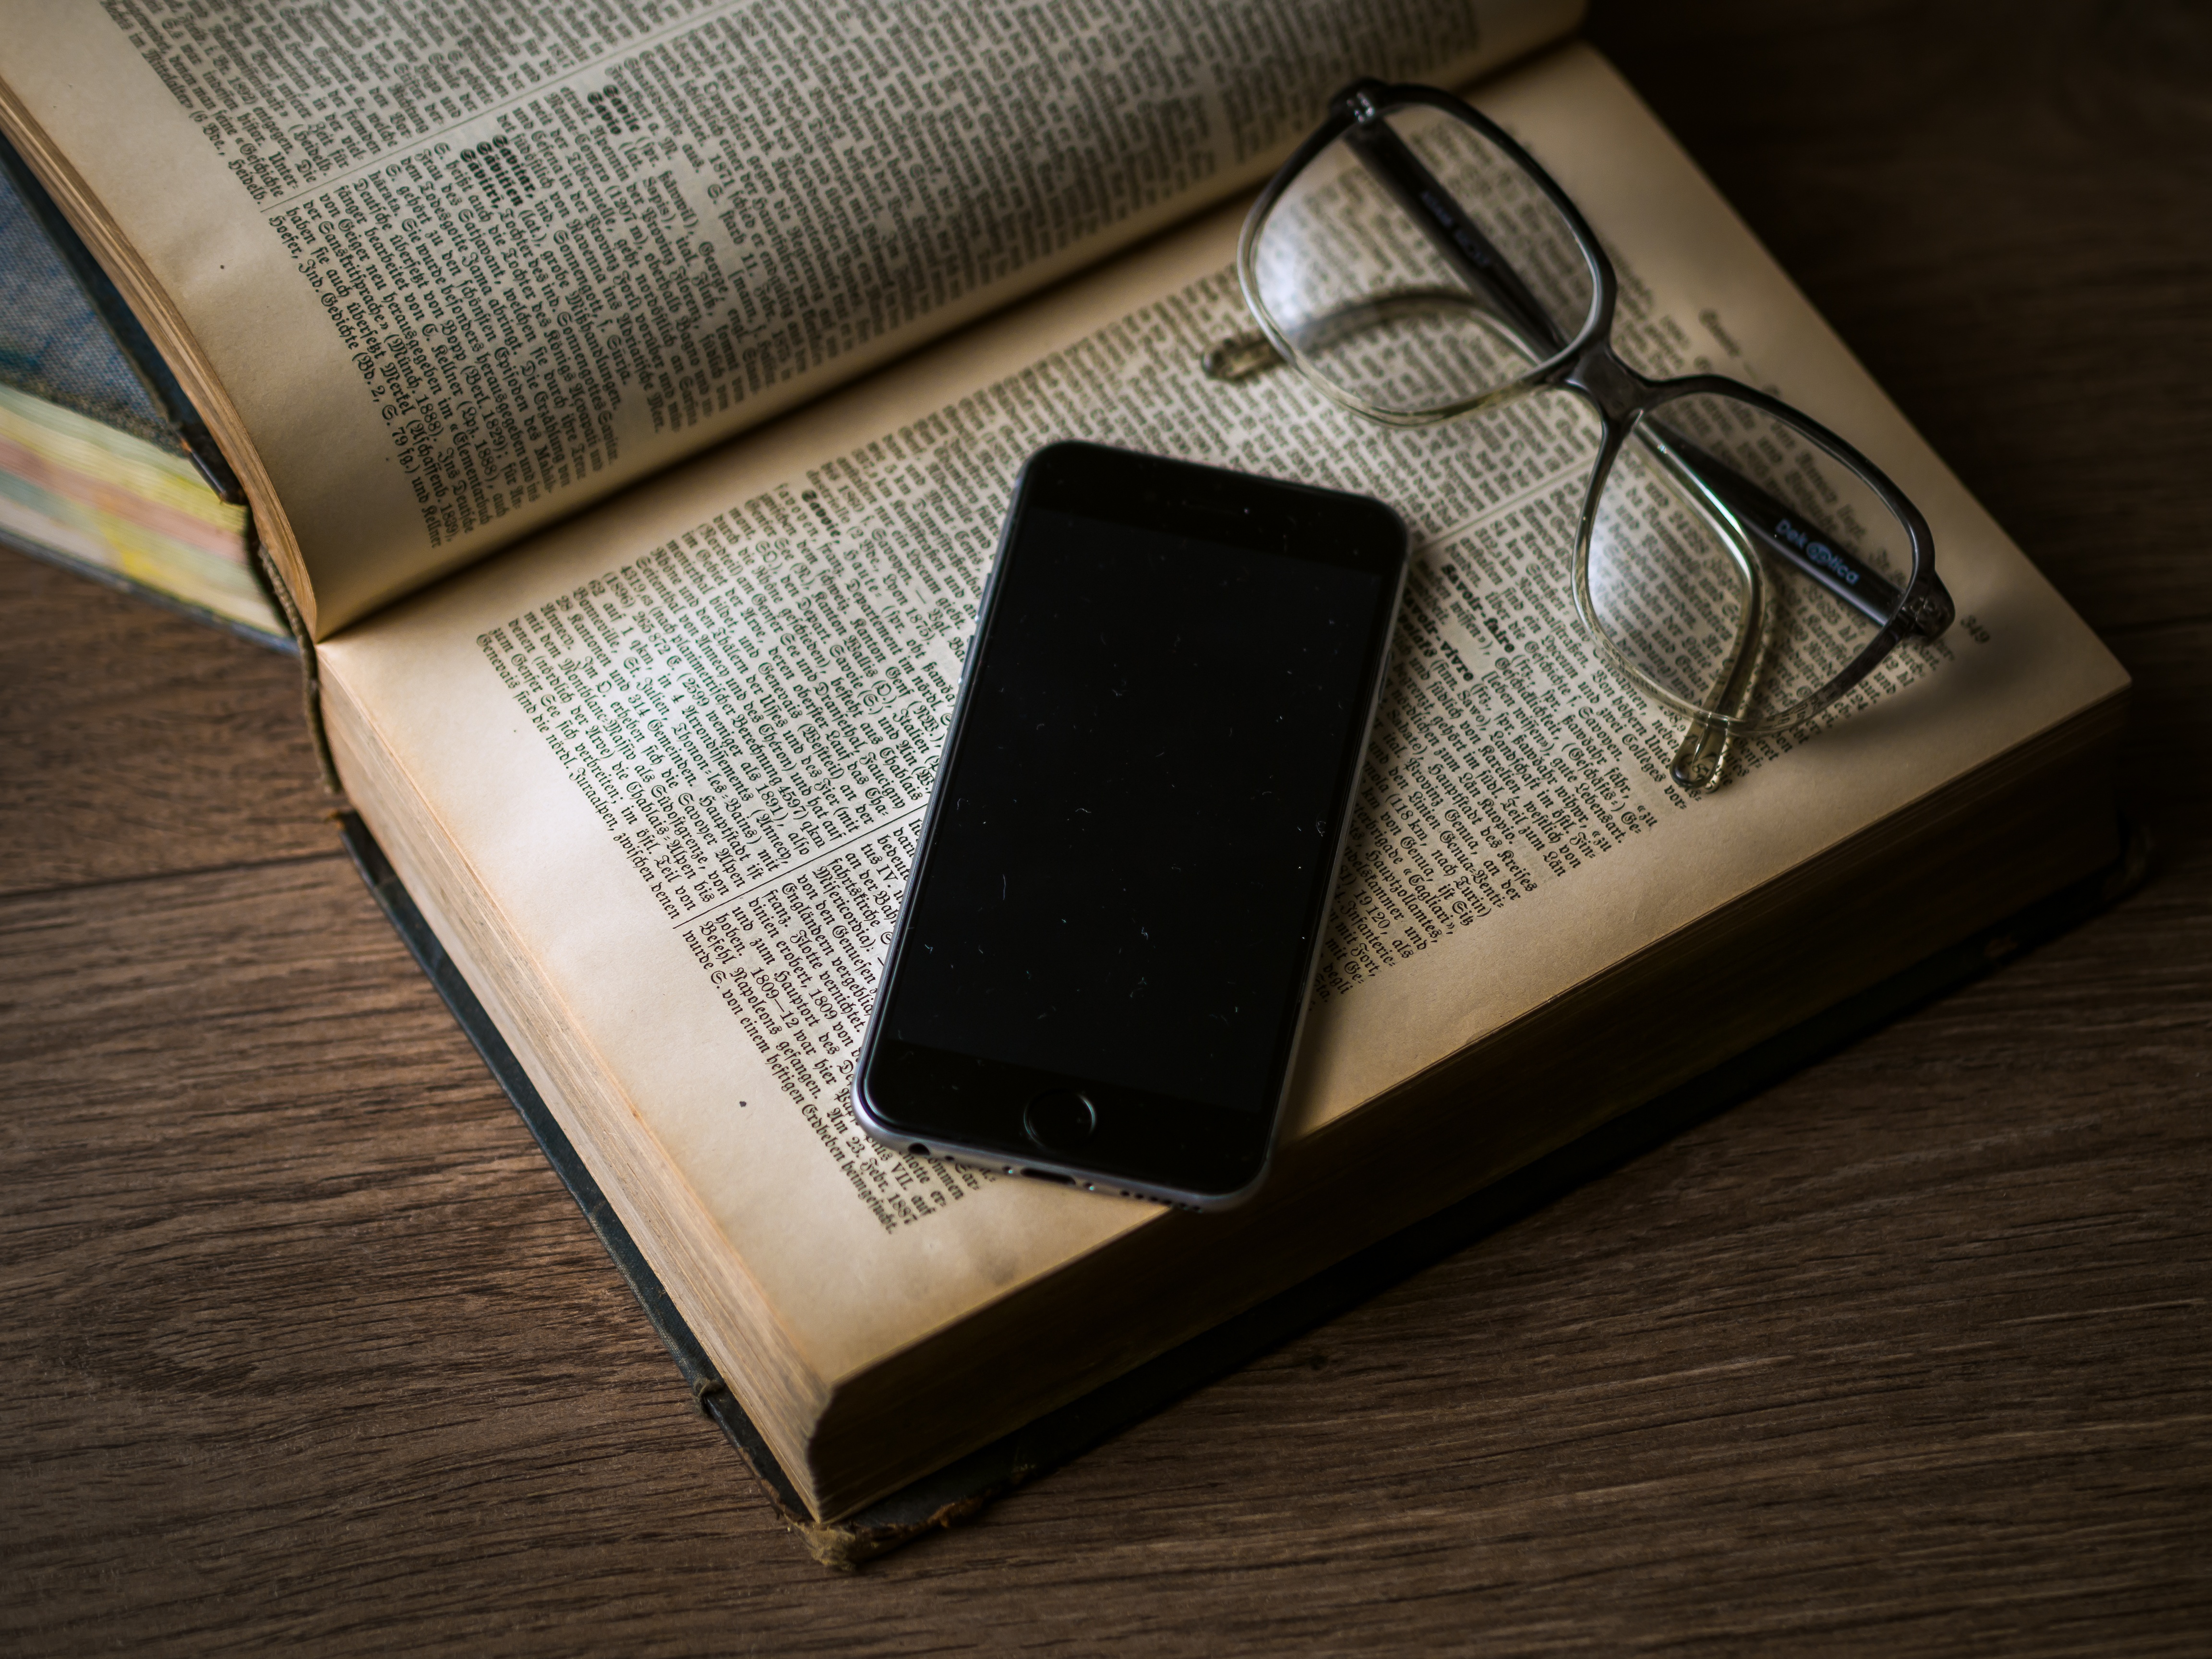
iphone, desk, smartphone, mobile, writing, screen, book, read, open, wood, technology, vintage, retro, old, wall, reading, dark, internet, print, phone, brown, telephone, stack, black, closeup, paper, page, bookshelf, device, education, textbook, wallet, brand, blank, bookcase, literature, study, library, display, text, glasses, wooden, digital, media, school, studying, information, cover, smart, ios, wisdom, knowledge